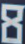
Number: 8